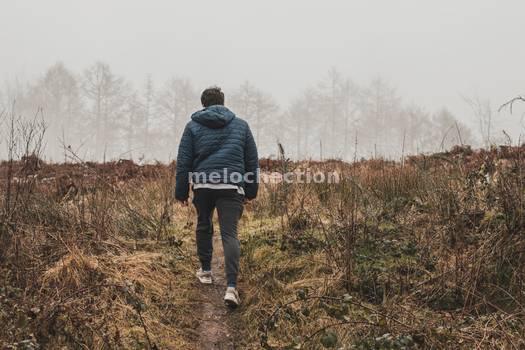
Label: Watermark